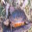
Label: turtle